Rest on the Flight into Egypt (Cima)

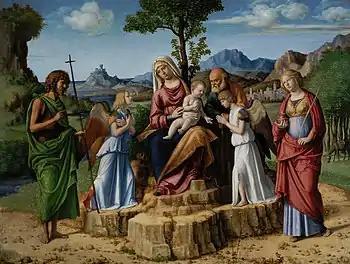
"Rest on the Flight into Egypt" (1496–1498) by Cima da Conegliano

Rest on the Flight into Egypt is a 1496–1498 oil on panel painting by Cima da Conegliano, now in the Calouste Gulbenkian Museum in Lisbon. Unusually for treatments of the scene, it also includes two saints, namely John the Baptist and Lucy.